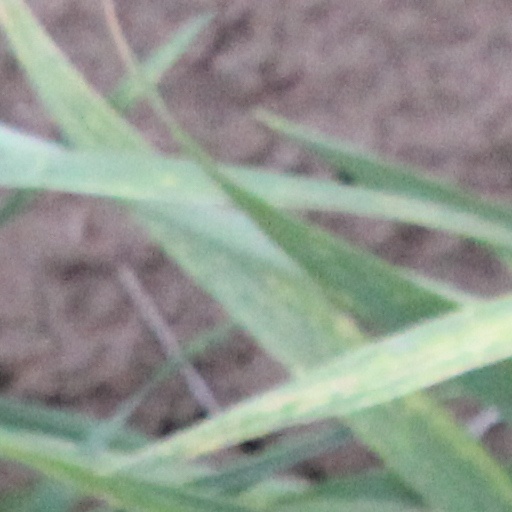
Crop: wheat